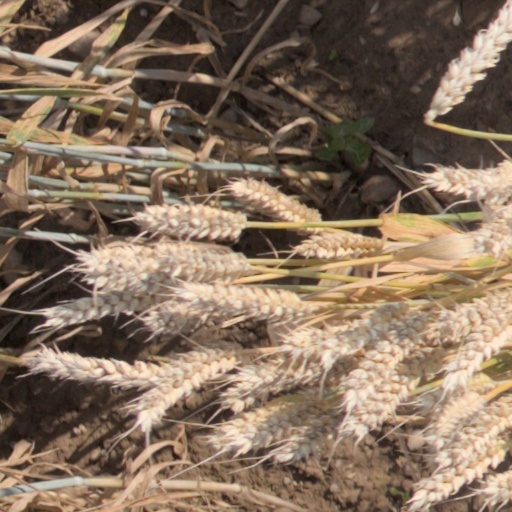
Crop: wheat